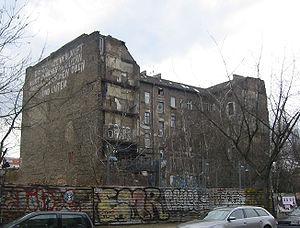
Le Köpi ou Køpi est une communauté autonome et autogérée implantée dans la Köpenicker Straße 137 à Berlin-Mitte depuis 1990.